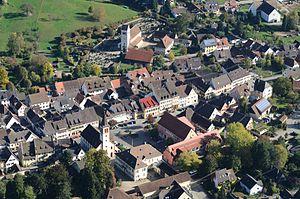
Sulzburg est une petite ville du Bade-Wurtemberg, située dans l'arrondissement de Brisgau-Haute-Forêt-Noire, dans le district de Fribourg-en-Brisgau.